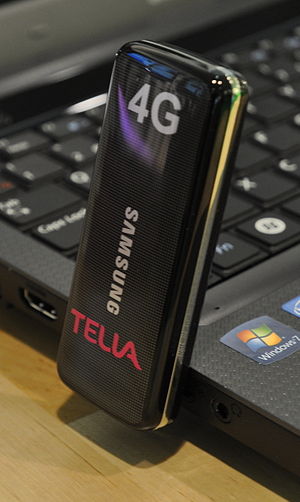
LTE
Samsung LTE-modem
3GPP LTE eller LTE er en overbygning til 3G-mobiltelefoni, som tilbyder markant højere datahastigheder. Verdens første offentligt tilgængelige LTE-netværk blev i drift sat af TeliaSonera i Oslo og Stockholm den 14. december 2009. Til trods for at LTE markedsføres som 4G-netværk, så overholder de specificerede standarder for LTE i udgave 3GPP Release 8 og 9 ikke kravene til 4G opstillet af ITU-R-organisationen.